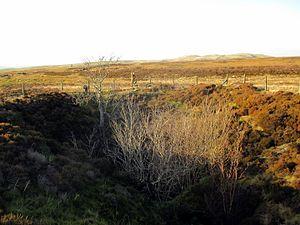
Gragareth est un sommet du Royaume-Uni culminant à 628 mètres d'altitude dans la chaîne des Pennines, dans le comté du Lancashire, dont il est le point culminant, dans le Nord de l'Angleterre. Il fait partie du parc national des Yorkshire Dales. Les versants de la montagne sont parcourus de nombreux murs en pierre sèche, marquant des limites de paroisses voire de comtés, avec le proche Yorkshire du Nord. Si la montagne est accessible en randonnée pédestre, elle fait aussi l'attrait des spéléologues en raison de ses nombreuses cavités.